USS Emmons

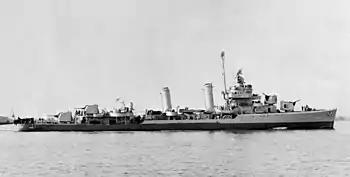
"Emmons" near Norfolk Naval Shipyard, November 1943

Between December 1943 and April 1944, "Emmons" guarded carriers during their operations at Newport and in Casco Bay, aiding in the training of aviators. On 20 April she sailed from Maine waters for the Azores, and Mers-el-Kebir, Algeria, arriving 1 May for antisubmarine patrols. On 17 May, her group teamed with British aircraft to sink the , and the next day, "Emmons" sailed for England, and final preparations for the invasion of France, 6 June. After guarding pre-assault minesweeping, she joined in the heavy bombardment prior to the landing. Emmons and other destroyers engaged in combat, less than a thousand yards, with onshore batteries. She remained off the beachhead for three days as watchdog for the vast armada of ships lining up with men and supplies, then retired across the English Channel to Plymouth, England, screening the battleship . Returning to the assault area 11 June, "Emmons" served in the screen guarding transports and supply ships from submarine attack. After replenishing at Portland, England, from 21 to 24 June, she kept watch around battleships and cruisers on 25 June in the Task Force 129 Bombardment of Cherbourg supporting the U.S. First Army VII Corps victory at the Battle of Cherbourg.